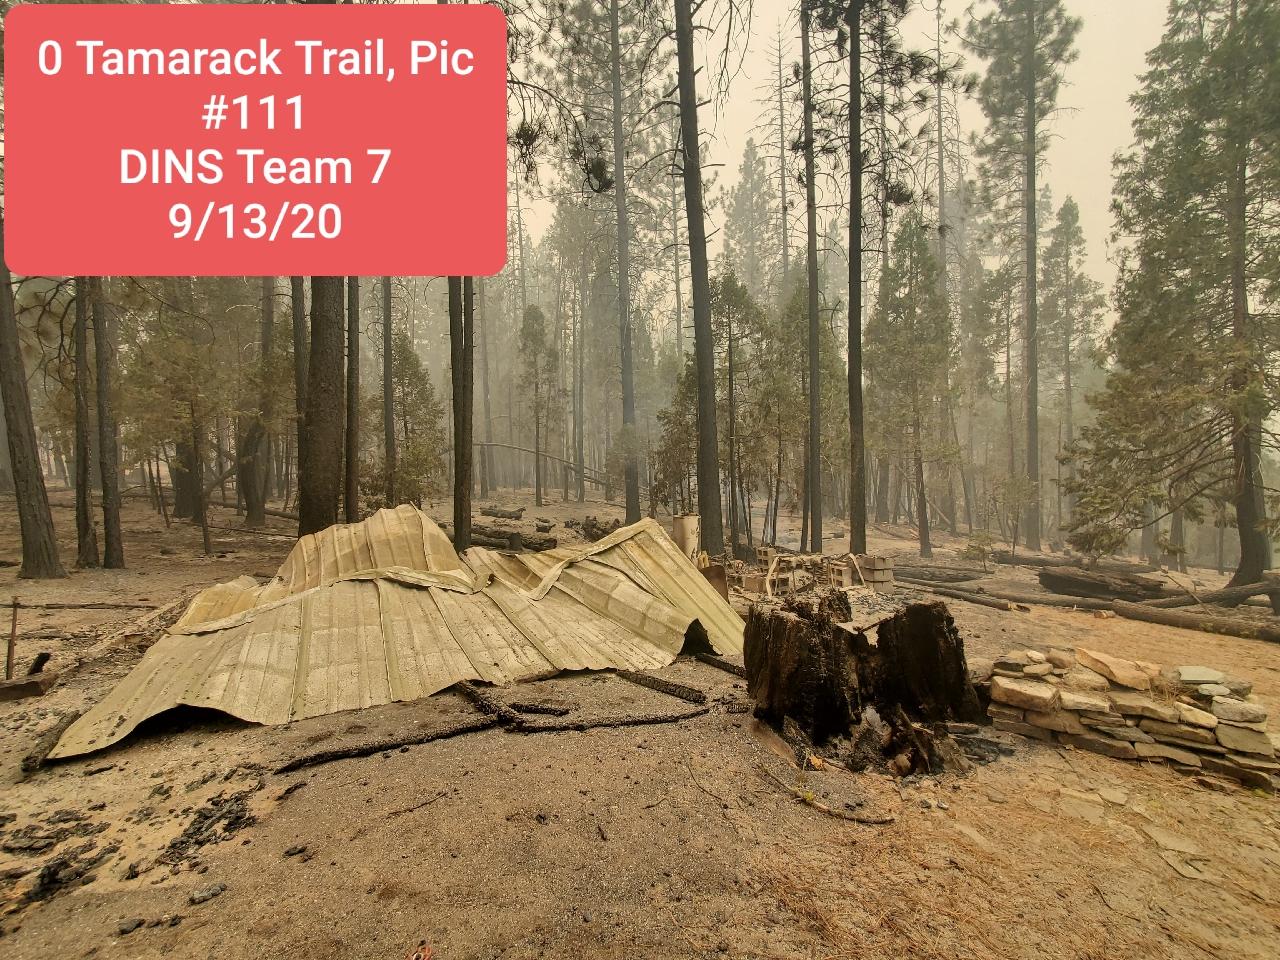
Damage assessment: destroyed